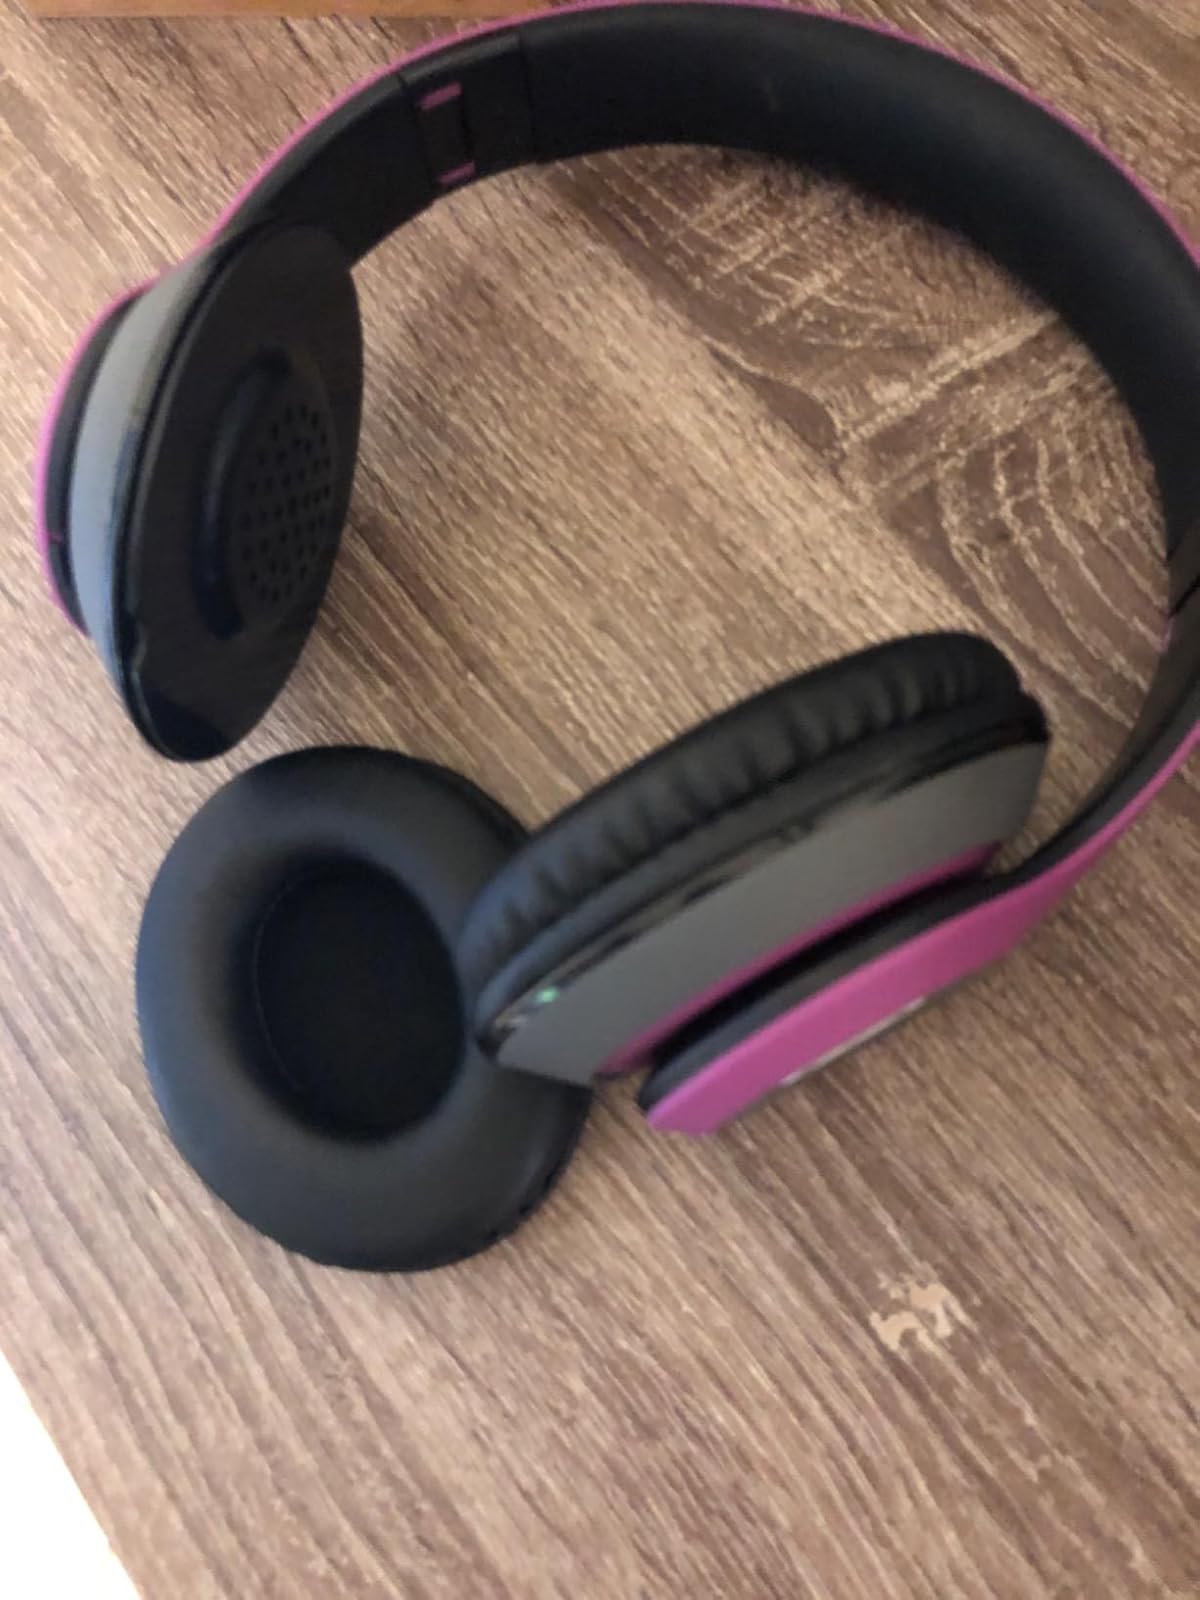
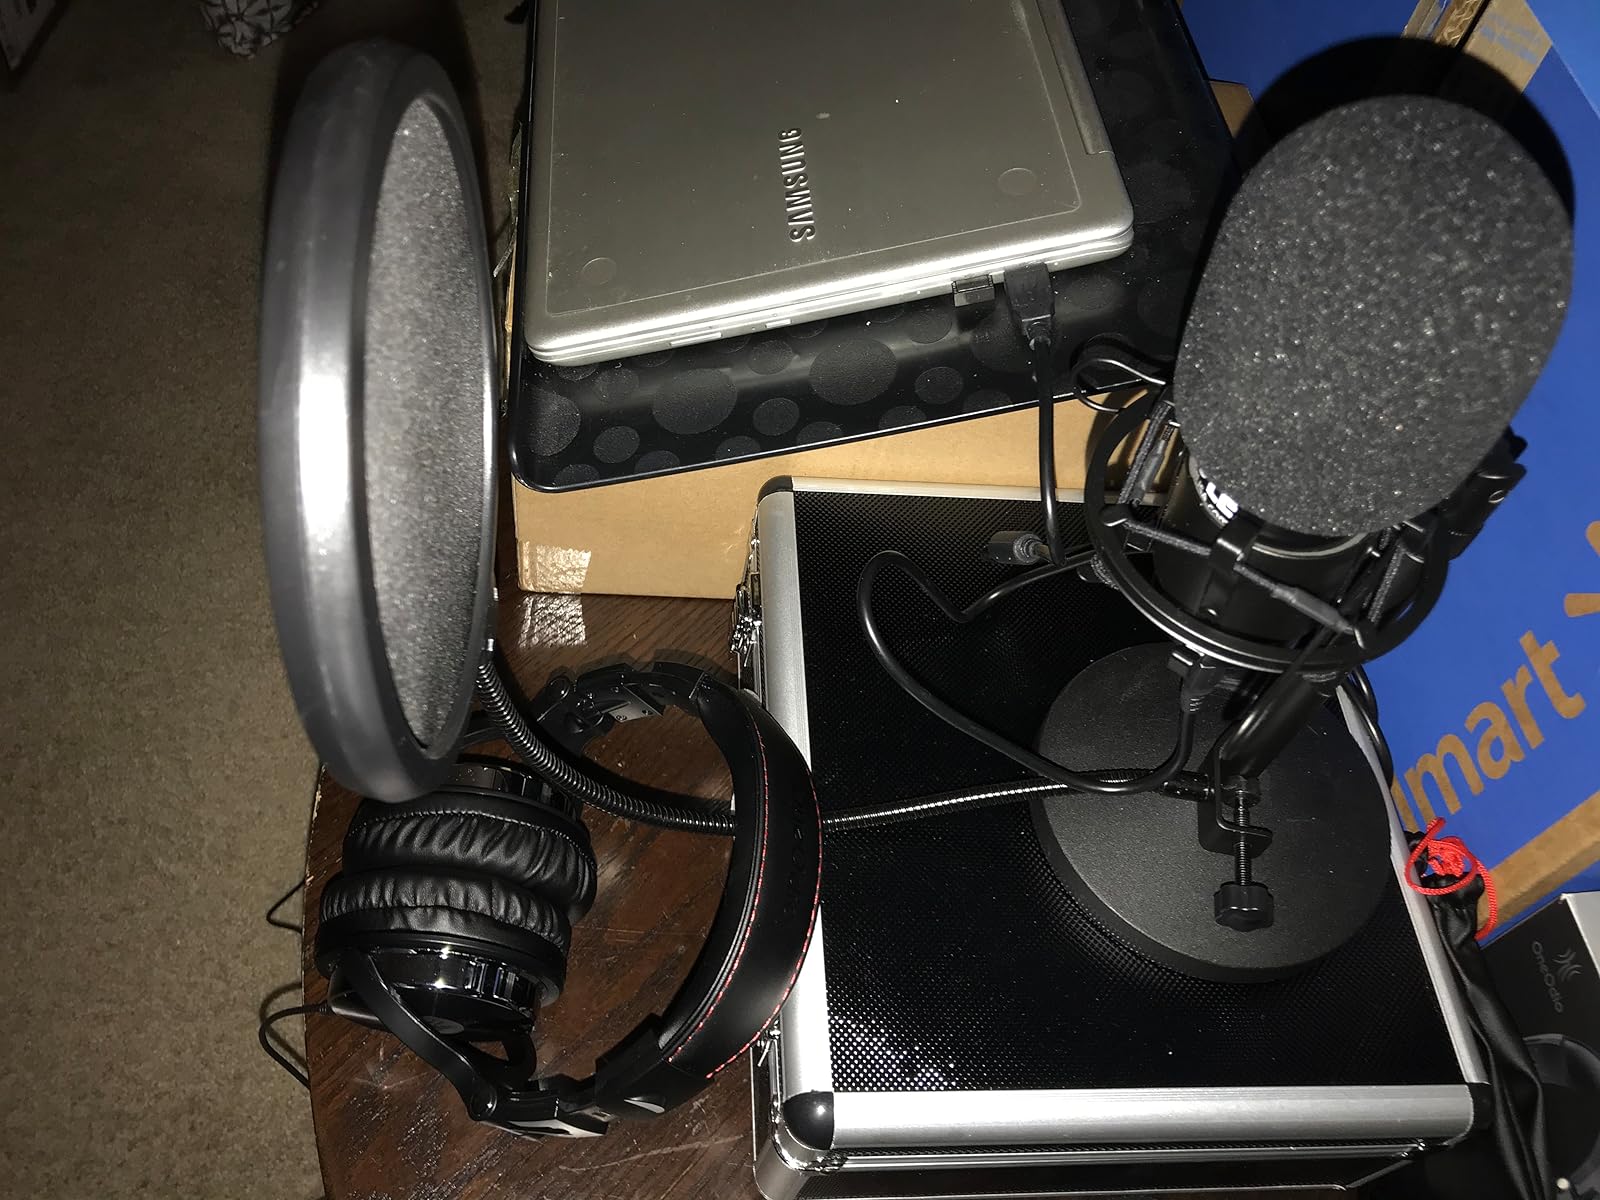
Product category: headphones
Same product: no